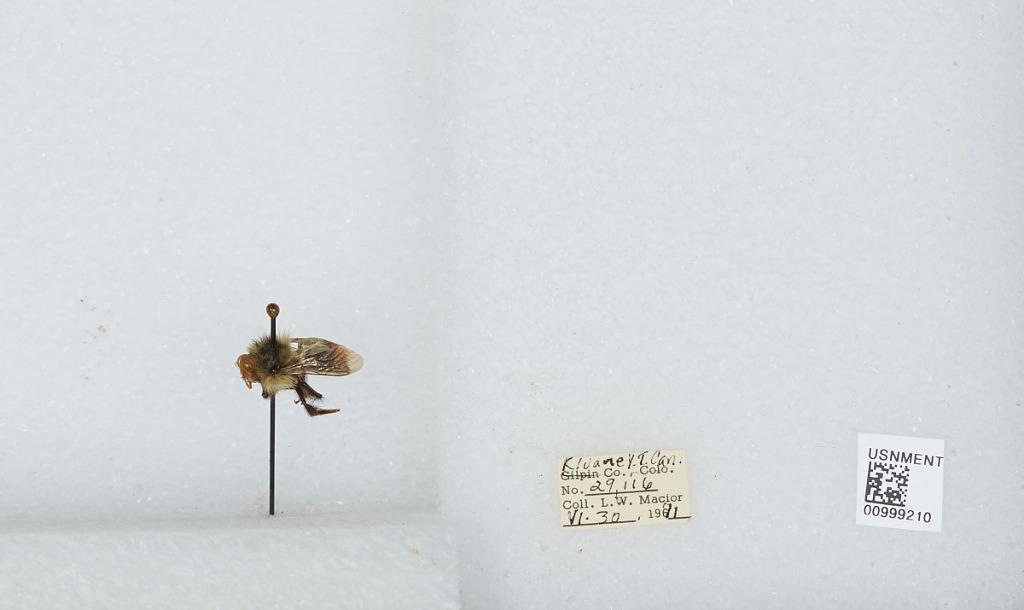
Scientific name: Bombus (Pyrobombus) mixtus Cresson
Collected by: L. Macior
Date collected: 1971-6-30
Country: Canada
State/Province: Yukon Territory
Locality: Kluane
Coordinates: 60.75, -139.5